Edmund Johnston Garwood

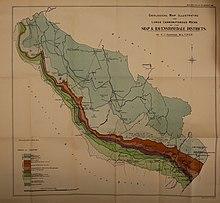
Geological Map of Shap and Ravenstonedale. From Garwood (1912)

He was elected a Fellow of the Royal Society in May 1914. His candidature citation read:Yates-Goldsmild Professor of Geology and Mineralogy in the University of London. Author of: - 'Origin of the Concretions in the Magnesian Limestone' (Geol Mag, 1891); 'The Geology of Northumberland – County History of Northumberland' (vols i-vi); 'Contributions to the Glacial Geology of Spitzbergen' (with Dr J W Gregory, Quart Journ Geol Soc, vol liv); 'Addition Notes on the Glacial Phenomena of Spitzbergen' (ibid, vol lv); 'Notes on a Map of the Glacier of Kargchenjunga' (Geogr Journ, 1902); 'Hanging Valleys in the Alps and Himalayas' (Quart Journ Geol Soc, vol lviii); 'The Geological Structure and Physical Features of Sikkim' (Appendix to 'Round Kangchenjunga', by D W Freshfield, 1903); 'The Tarns of the Canton Ticino' (Quart Journ Geol Soc, vol lxii); 'The Faunal Succession in the Carboniferous Limestone of Westmorland' (Geol Mag, 1907); 'The Geology of Tynemouth Parish – County History of Northumberland' (vol viii); 'Note on a new Sounding Machine for use on Lakes and Rivers without a Boat' (Proc Roy Soc, A, vol lxxxi, 1908); The Geology of Northlumberland and Durham' (Jubilee volume of Geol Assoc, Part iv); 'The Lower Carboniferous Succession in the North-West of England' (Quart Journ Geol Soc, lxviii).